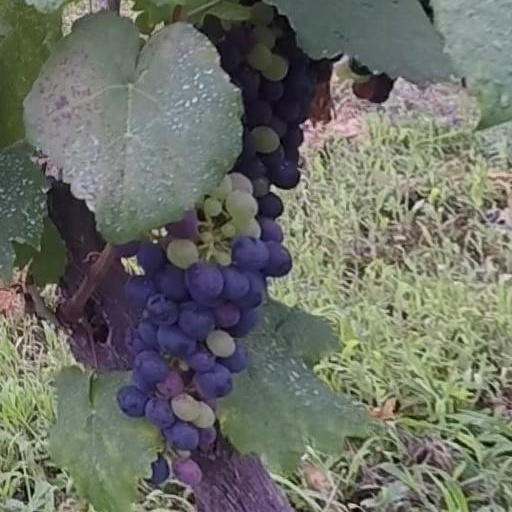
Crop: grape